Book Club: The Next Chapter

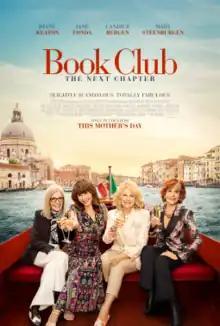
Theatrical release poster

Book Club: The Next Chapter is a 2023 American romantic comedy film written and directed by Bill Holderman. It serves as a sequel to "Book Club" (2018). The film stars Diane Keaton, Jane Fonda, Candice Bergen and Mary Steenburgen, Craig T. Nelson, Giancarlo Giannini, Andy García, and Don Johnson.